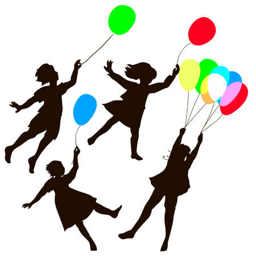
children flying on balloons a set of silhouettes vector